Brian A. Primack

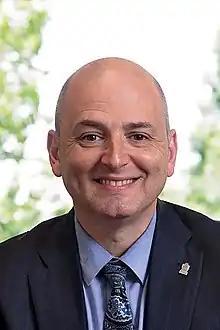

Brian A. Primack (born April 22, 1969) is a higher education administrator, medical researcher, author, and speaker with expertise in interrelationships among media, technology, and health. He is dean of the College of Health at Oregon State University. He is the author of "You Are What You Click: How Being Selective, Positive, and Creative Can Transform Your Social Media Experience".